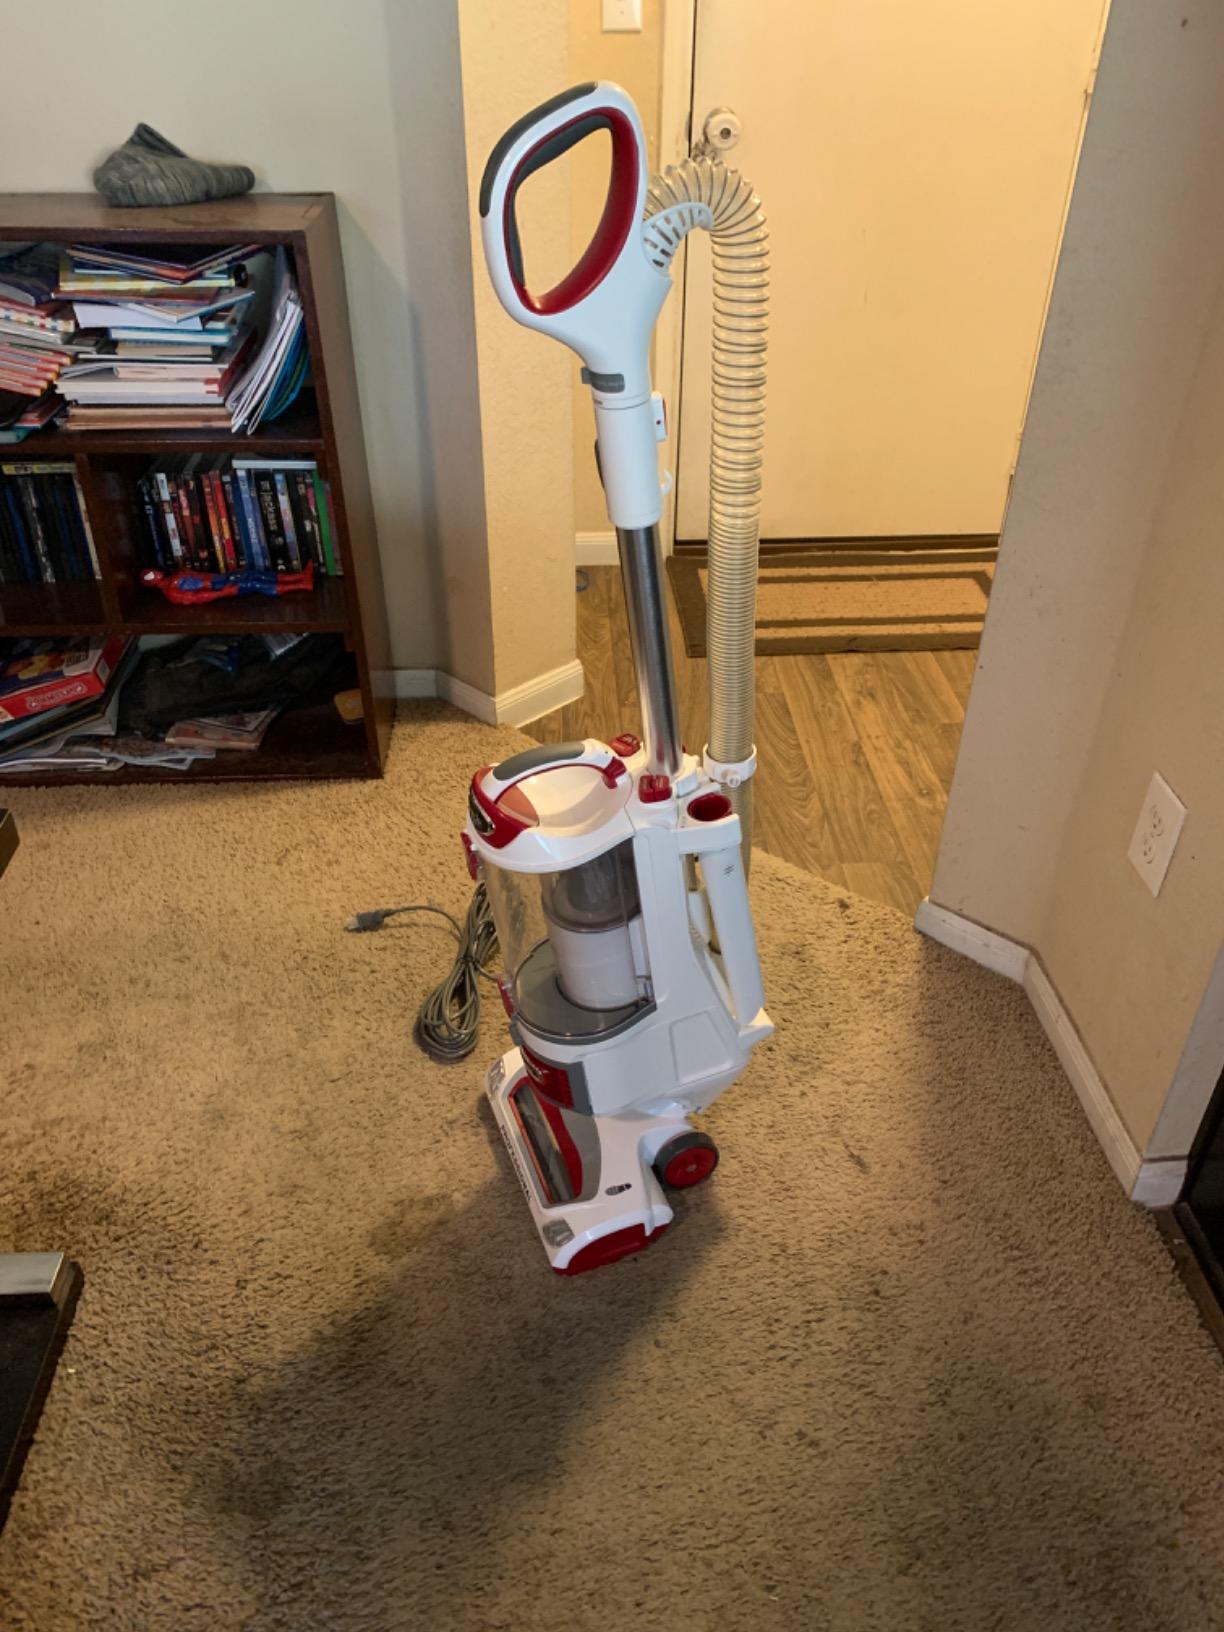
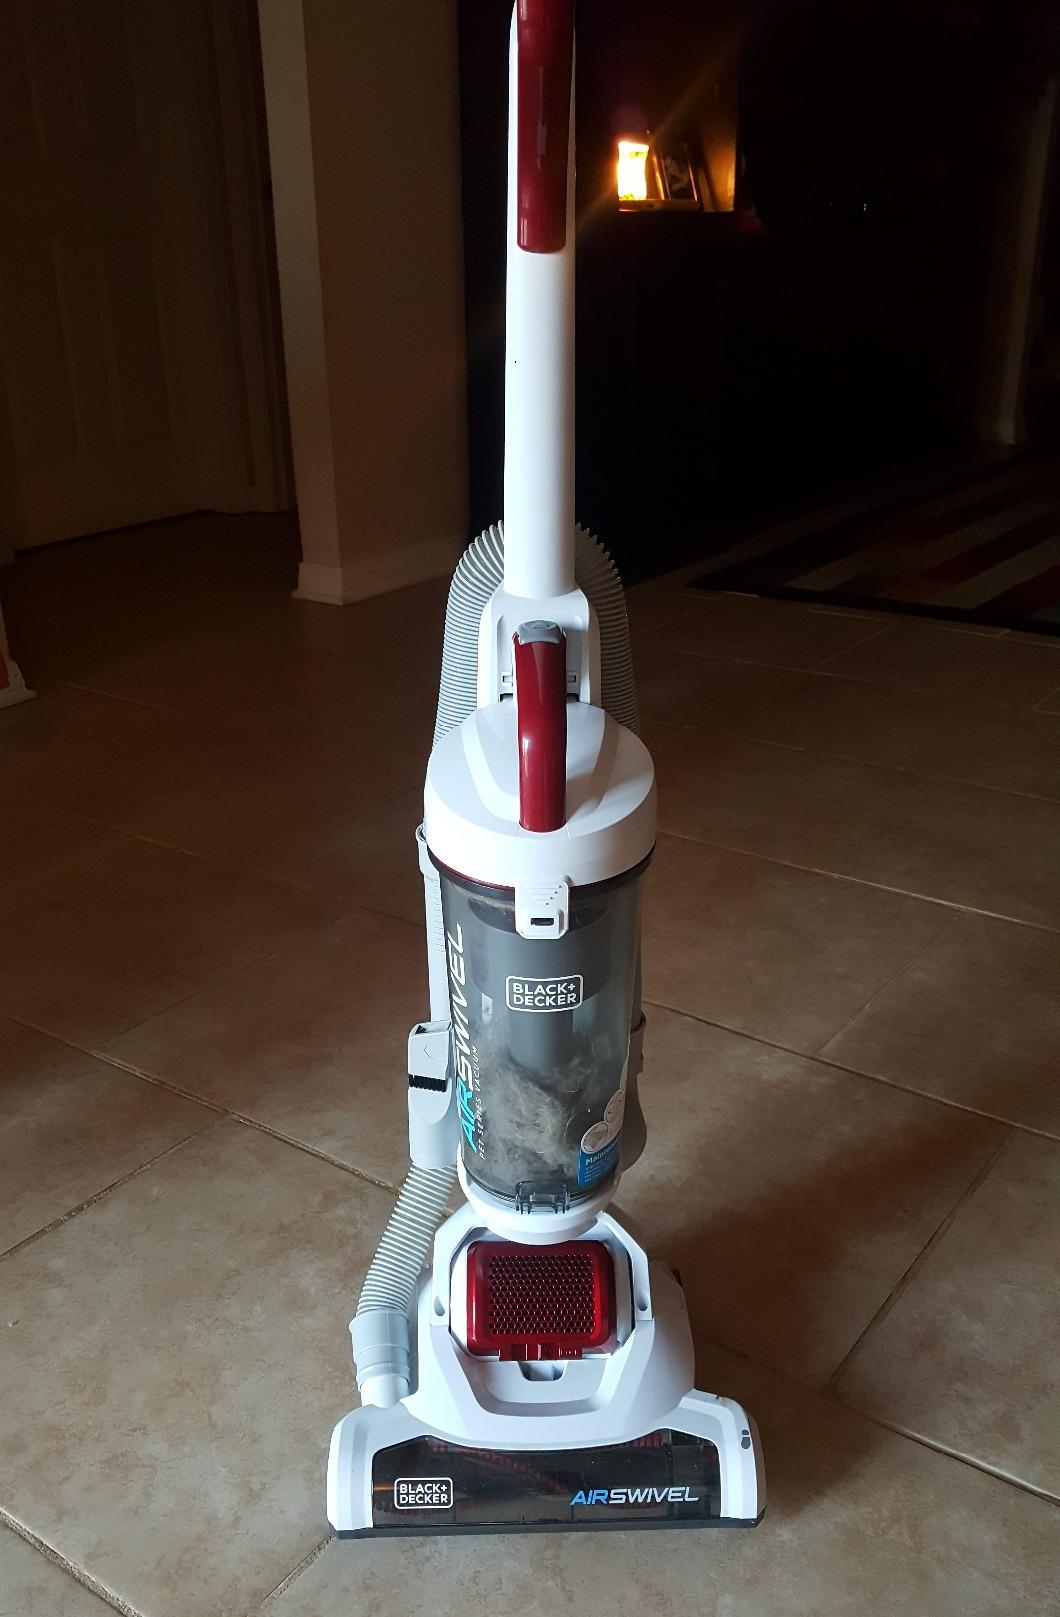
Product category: items_vacuum
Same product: no